Siege of Calais (1940)

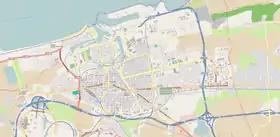

The 3rd RTR drove back German light tanks on the St. Omer road but despite losses, the heavier German tanks and anti-tank gun screen knocked out tanks, before Nicholson ordered the 3rd RTR back to Calais. Other units of the 1st Panzer Division moving on Gravelines met about fifty men of C Troop, 1st Searchlight Regiment at Les Attaques, about south-east of Bastion 6 in the Calais "enceinte". C Troop had built a roadblock with a bus and a lorry, covered by Bren guns, rifles, and Boys anti-tank rifles and held out for about three hours before being overrun. German tank and infantry parties then attacked a post at Le Colombier further along the St.Omer–Calais road but were caught in crossfire from other posts and the guns of the 58th Light Anti-Aircraft Regiment on high ground near Boulogne. The Germans were repulsed until the post was withdrawn at Calais was not the objective of the 1st Panzer Division but Kruger, commanding the battlegroup which was engaged at Guînes, Les Attaques and Le Colombier, had orders to take Calais from the south-east, if this could be achieved by a . As night fell the division reported that Calais was strongly held and broke off its attacks to resume the advance on Gravelines and Dunkirk.